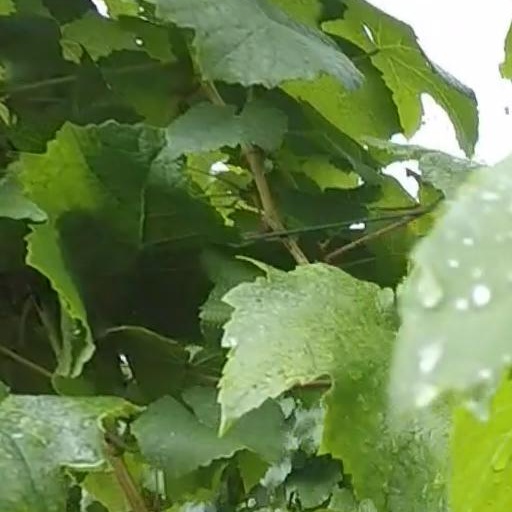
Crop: grape